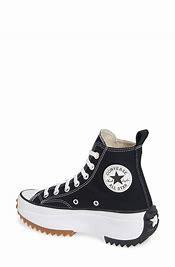
Brand: Converse
Model: Chuck Taylor All Star Top